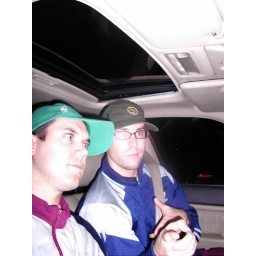
b and p in the ac legend on the way to big ball bowl